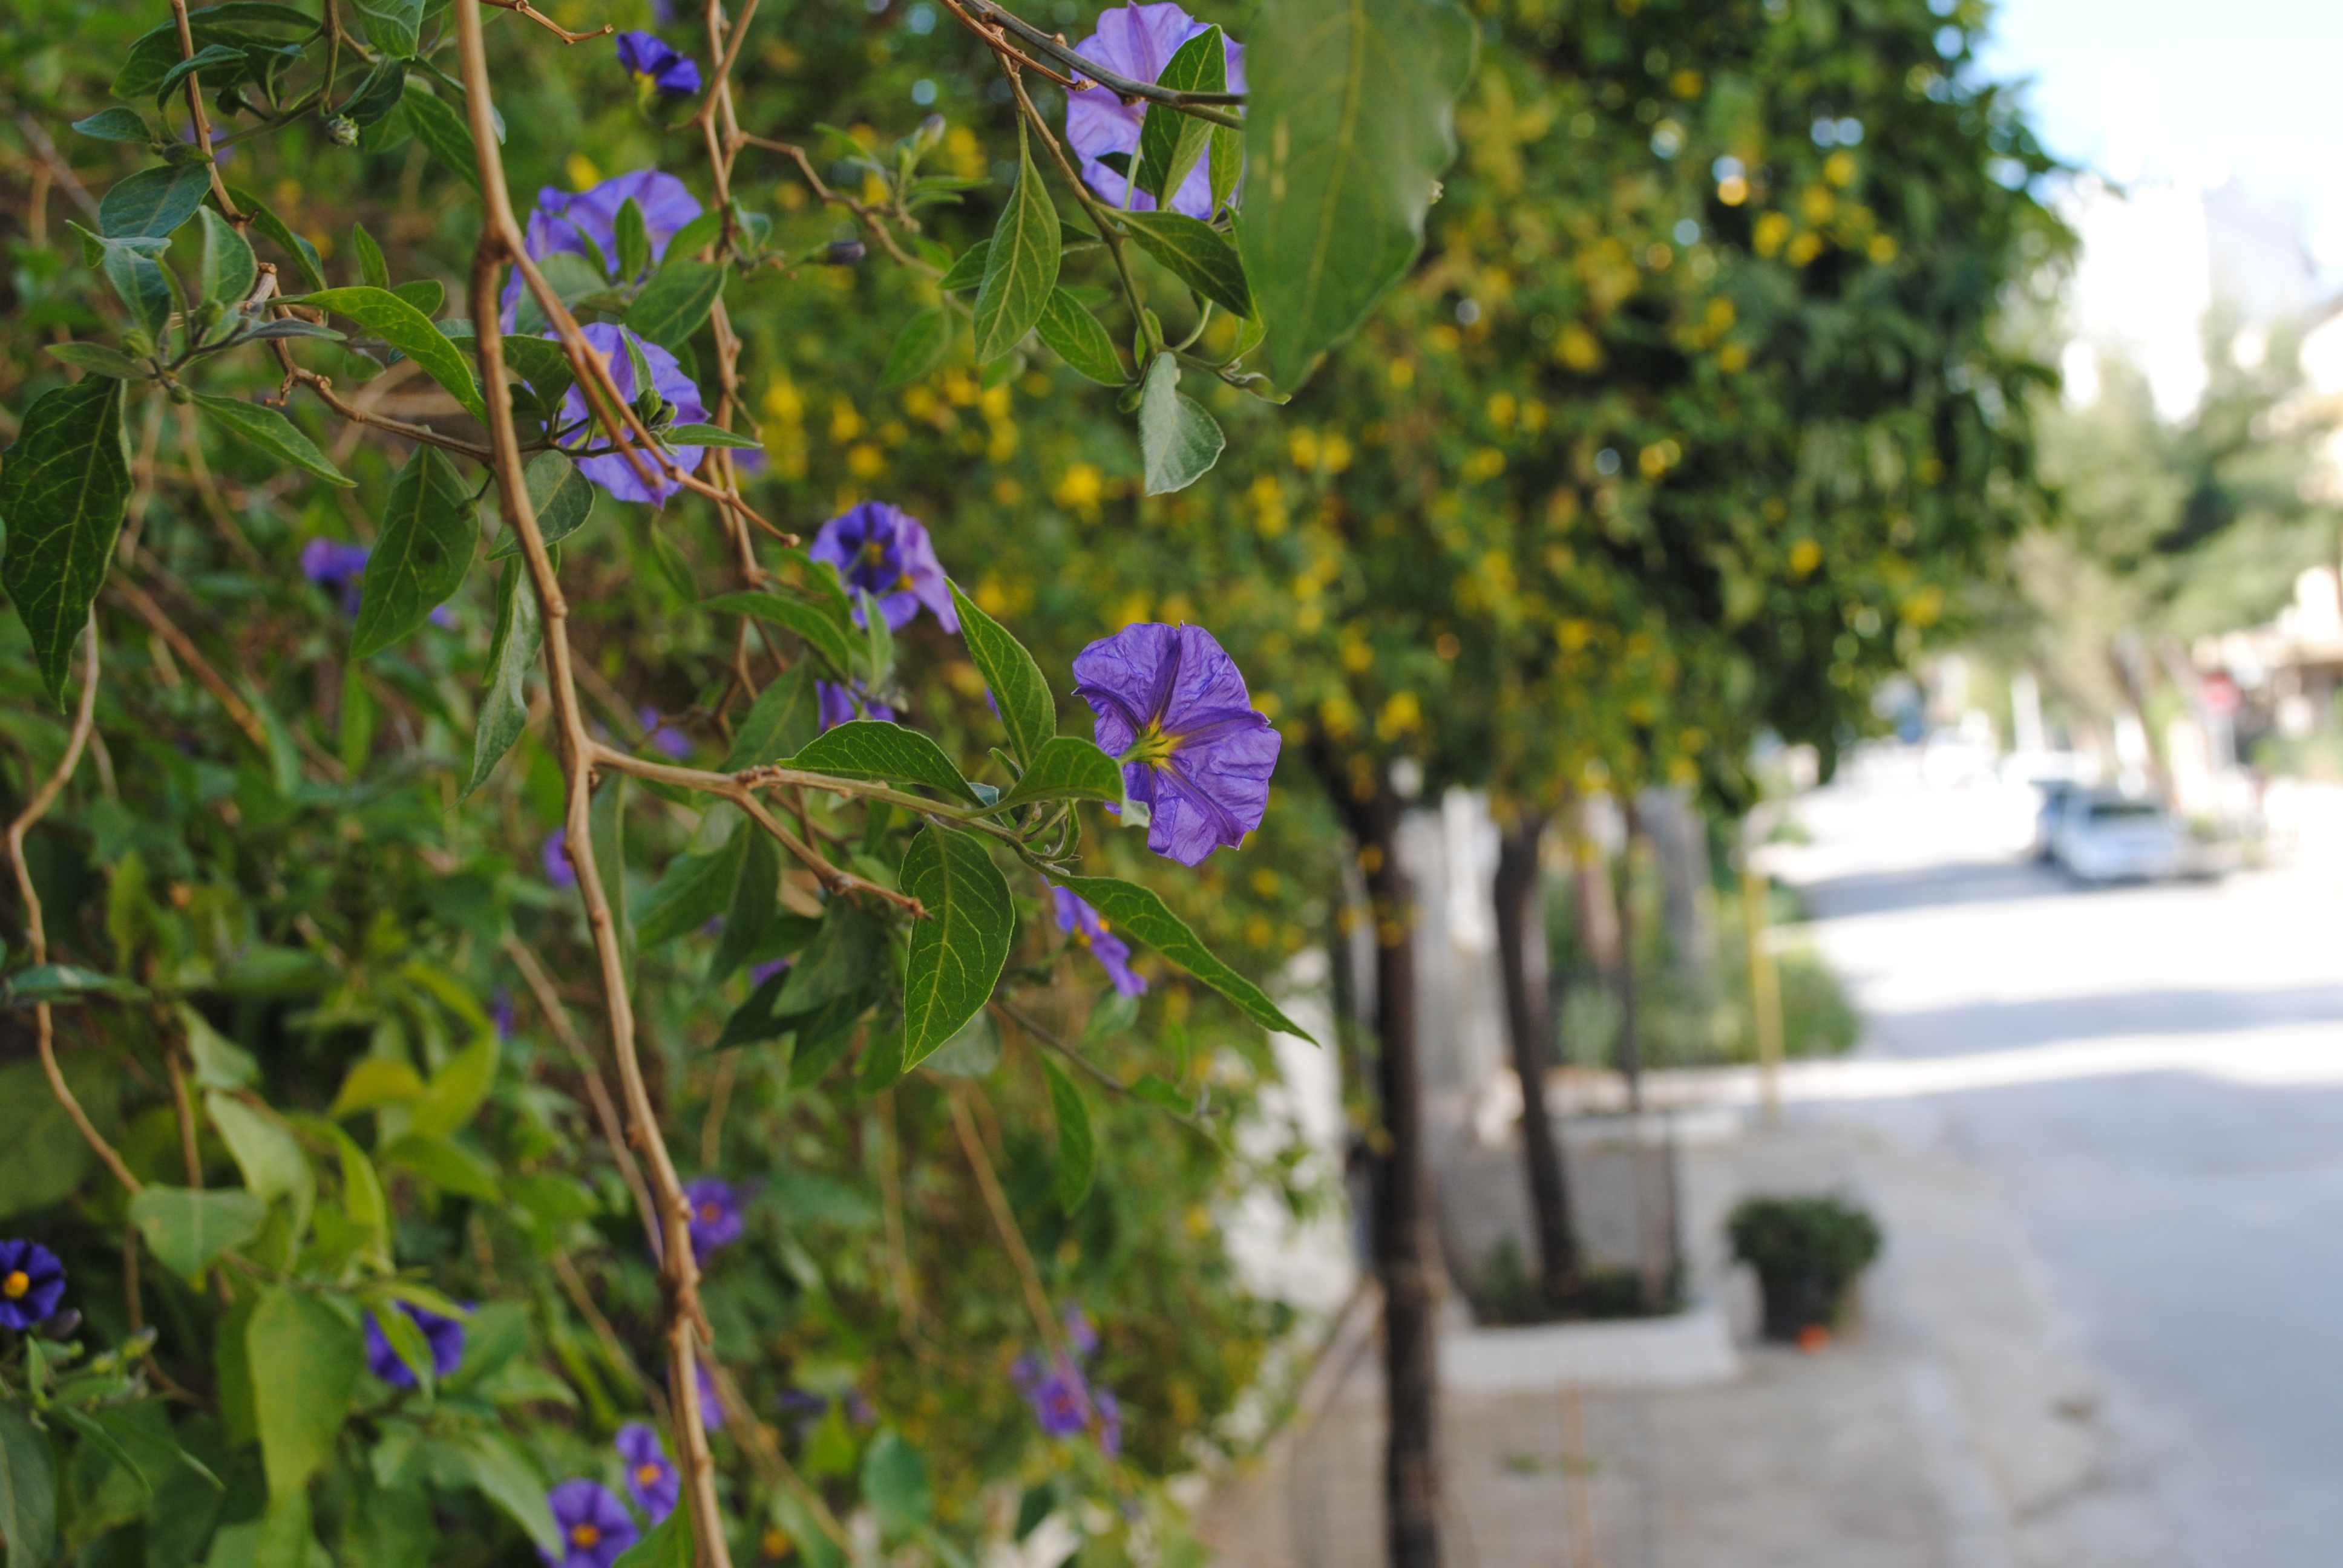
flower, plants, street, greece, athens, trees, spring, creeper, march, blue, plant, flora, purple, flowering plant, leaf, tree, branch, bellflower family, shrub